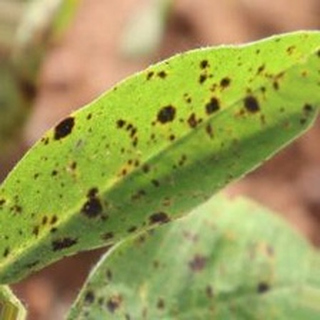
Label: groundnut_late_leaf_spot